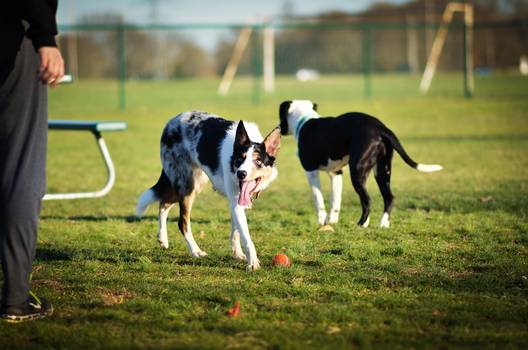
Label: No Watermark